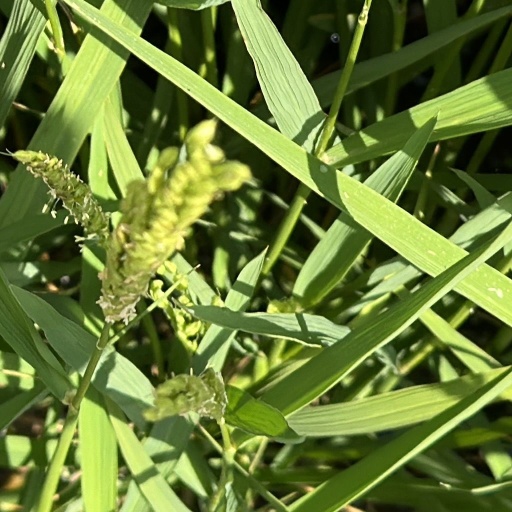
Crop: rice